Little Caesars Arena

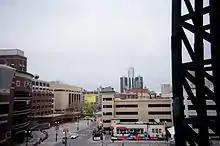
Comerica Park and Ford Field (pictured) were incorporated into a "Wildcat Corner" district near the new arena.

It was reported in May 2012 that the Red Wings had hired HKS, Inc. and NBBJ to design a new arena for the team, which would replace Joe Louis Arena. The new arena would be owned by the city's Downtown Development Authority (DDA) and its land would be leased to Olympia Entertainment, a subsidiary of the Red Wings' parent company, Ilitch Holdings, rent free for a long term. Olympia would have full operational control of the arena, an arrangement similar to the one Olympia had with the city-owned Joe Louis Arena. Sales of game tickets, parking, concessions, souvenirs, and any potential naming rights deals would not be subject to revenue sharing with the City of Detroit as they were with Joe Louis Arena. The city earned an average of $7 million per year through these revenue sharing agreements.